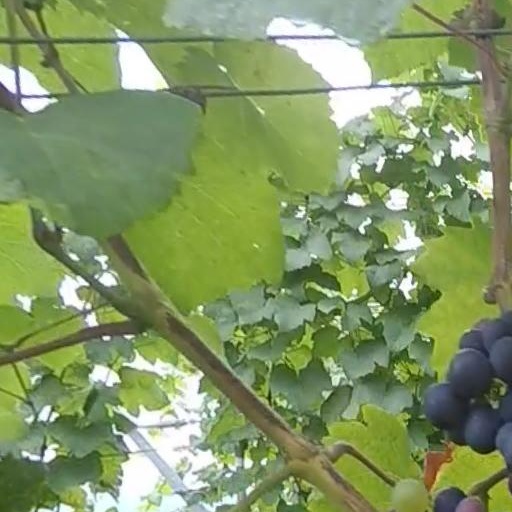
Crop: grape